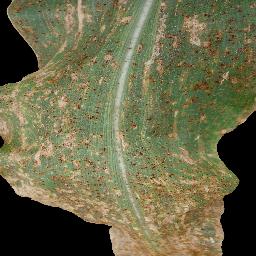
Label: Corn___Common_rust